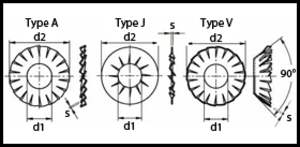
DIN 6798
DIN 6798
DIN 6798
DIN 6798 er en DIN-Standart for en tandskive med Indv- eller Udvendigetænder.